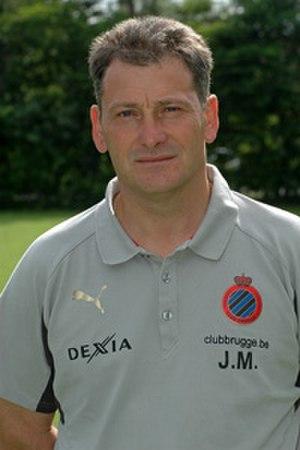
Jacky Mathijssen, né le 20 juillet 1963 à Dilsen-Stokkem, est un entraîneur et ancien joueur de football belge.